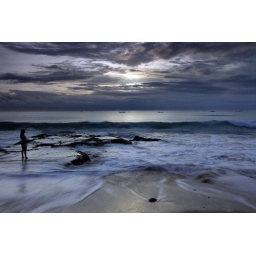
This a beach near the house we were staying at for the first part of the trip on the southern tip of the island.